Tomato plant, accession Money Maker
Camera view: horizontal (90 deg, fisheye); turntable rotation: 150 degrees
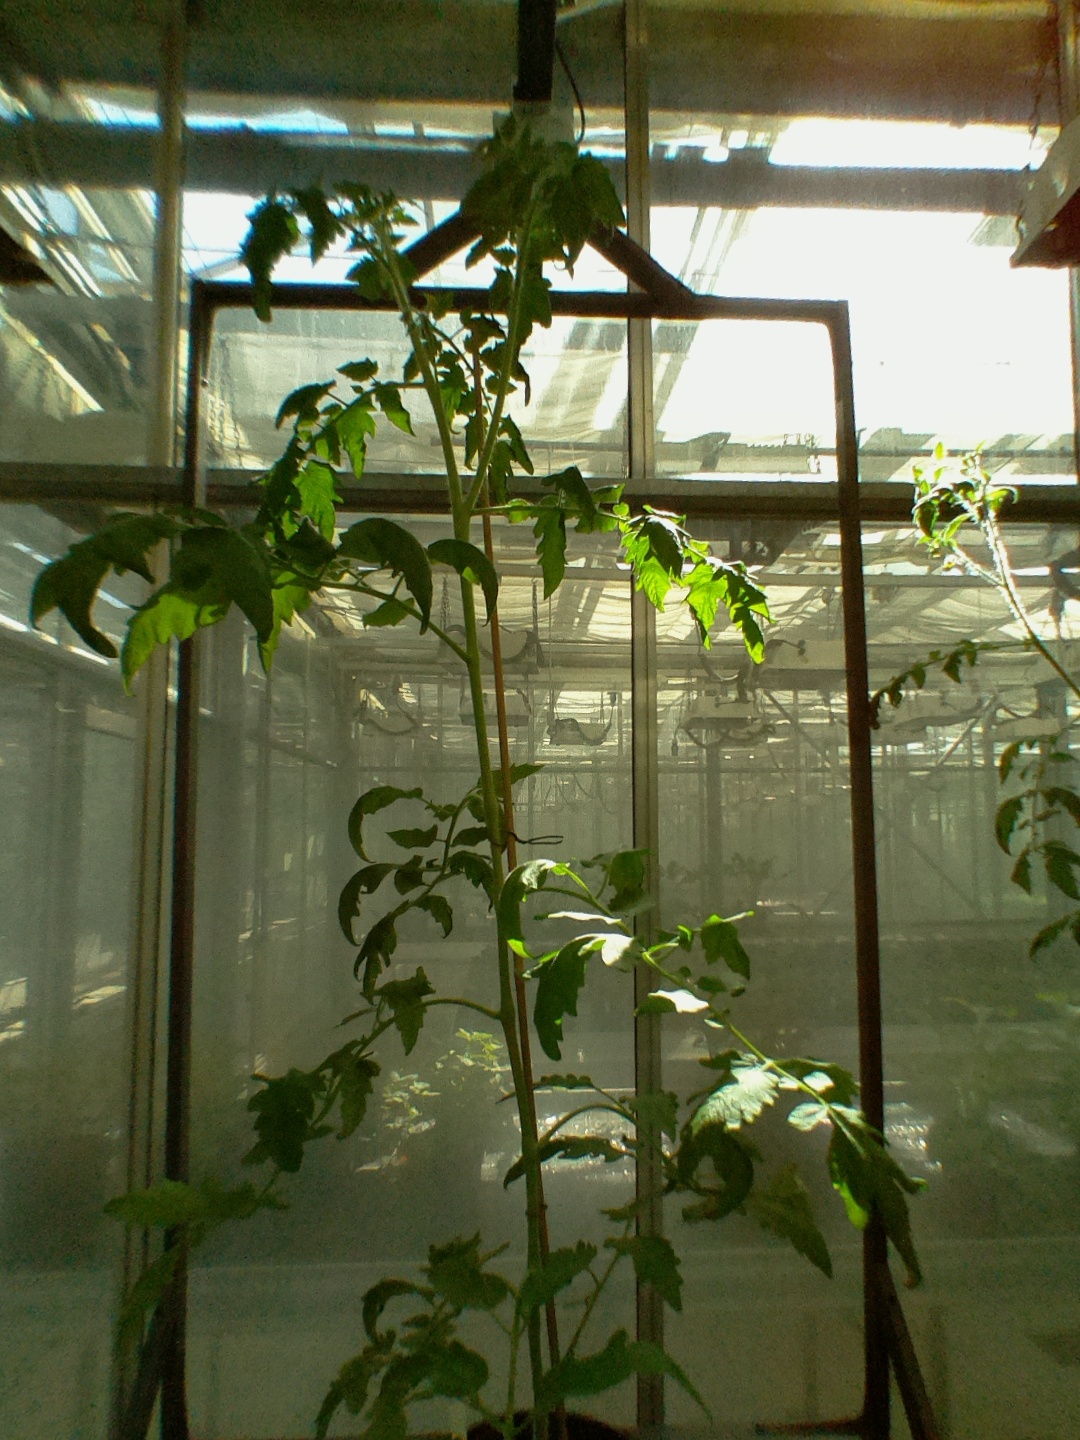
BBCH growth stage 61: 10%-20% of flowers open